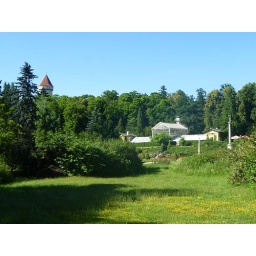
rose garden greenhouse w/ the castle water tower in the background.